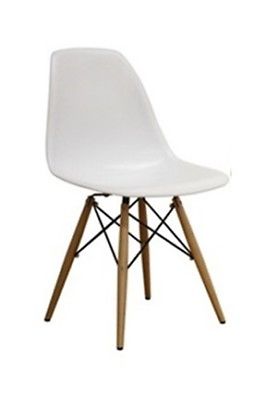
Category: chair